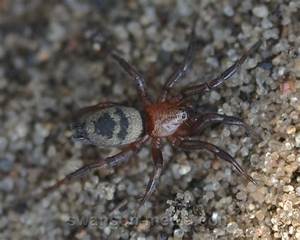
Label: spider